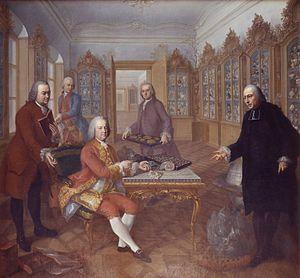
Gerard van Swieten né le 7 mai 1700 à Leyde, et mort le 18 juin 1772 au palais de Schönbrunn est un célèbre médecin et scientifique hollandais. Catholique minoritaire en Hollande, ce praticien et professeur de talent choisit, en 1747, de répondre à l'appel de la maison Habsbourg-Lorraine d'Autriche. Ce conseiller scientifique devient le premier médecin, très écouté, de l'impératrice Marie-Thérèse.
Le chevalier Jean von Baillou, né le 20 octobre 1679, mort à Vienne le 23 novembre 1758, est un naturaliste et scientifique italien de l'époque baroque. Il a été au service du duc de Parme, du grand-duc de Toscane et de l'empereur François Iᵉʳ. Il est le concepteur des jardins du palais de Colorno. Sa fameuse collection constitua le fonds qui permit de créer le musée d'histoire naturelle de Vienne.
François Iᵉʳ, né le 8 décembre 1708 à Nancy, et mort le 18 août 1765 à Innsbruck, est successivement duc de Lorraine, de Bar sous le nom de François III, également duc de Teschen, il est aussi grand-duc de Toscane sous le nom de François II. En 1732, il fut nommé vice-roi de Hongrie par son futur beau-père, l'empereur Charles VI.
Valentin Jamerai-Duval, «antiquaire» français, né le 25 avril 1695 à Arthonnay, anciennement en Champagne, et à présent en Bourgogne et décédé à Vienne en 1775.